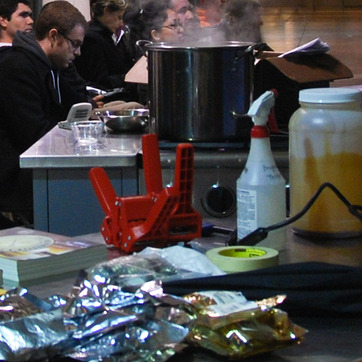
Material: plastic